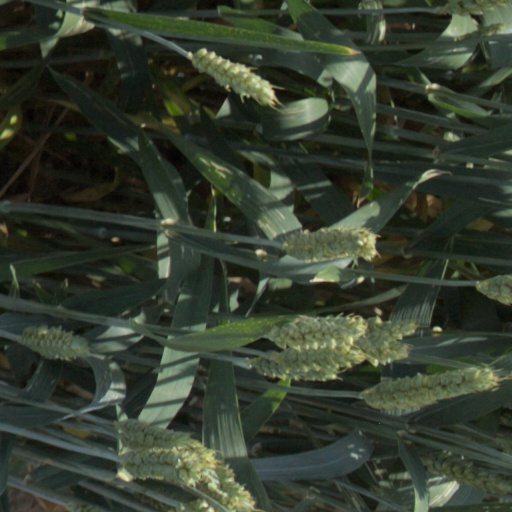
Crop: wheat